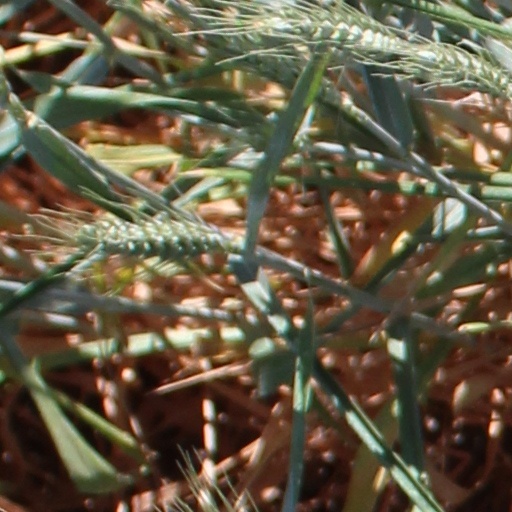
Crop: wheat